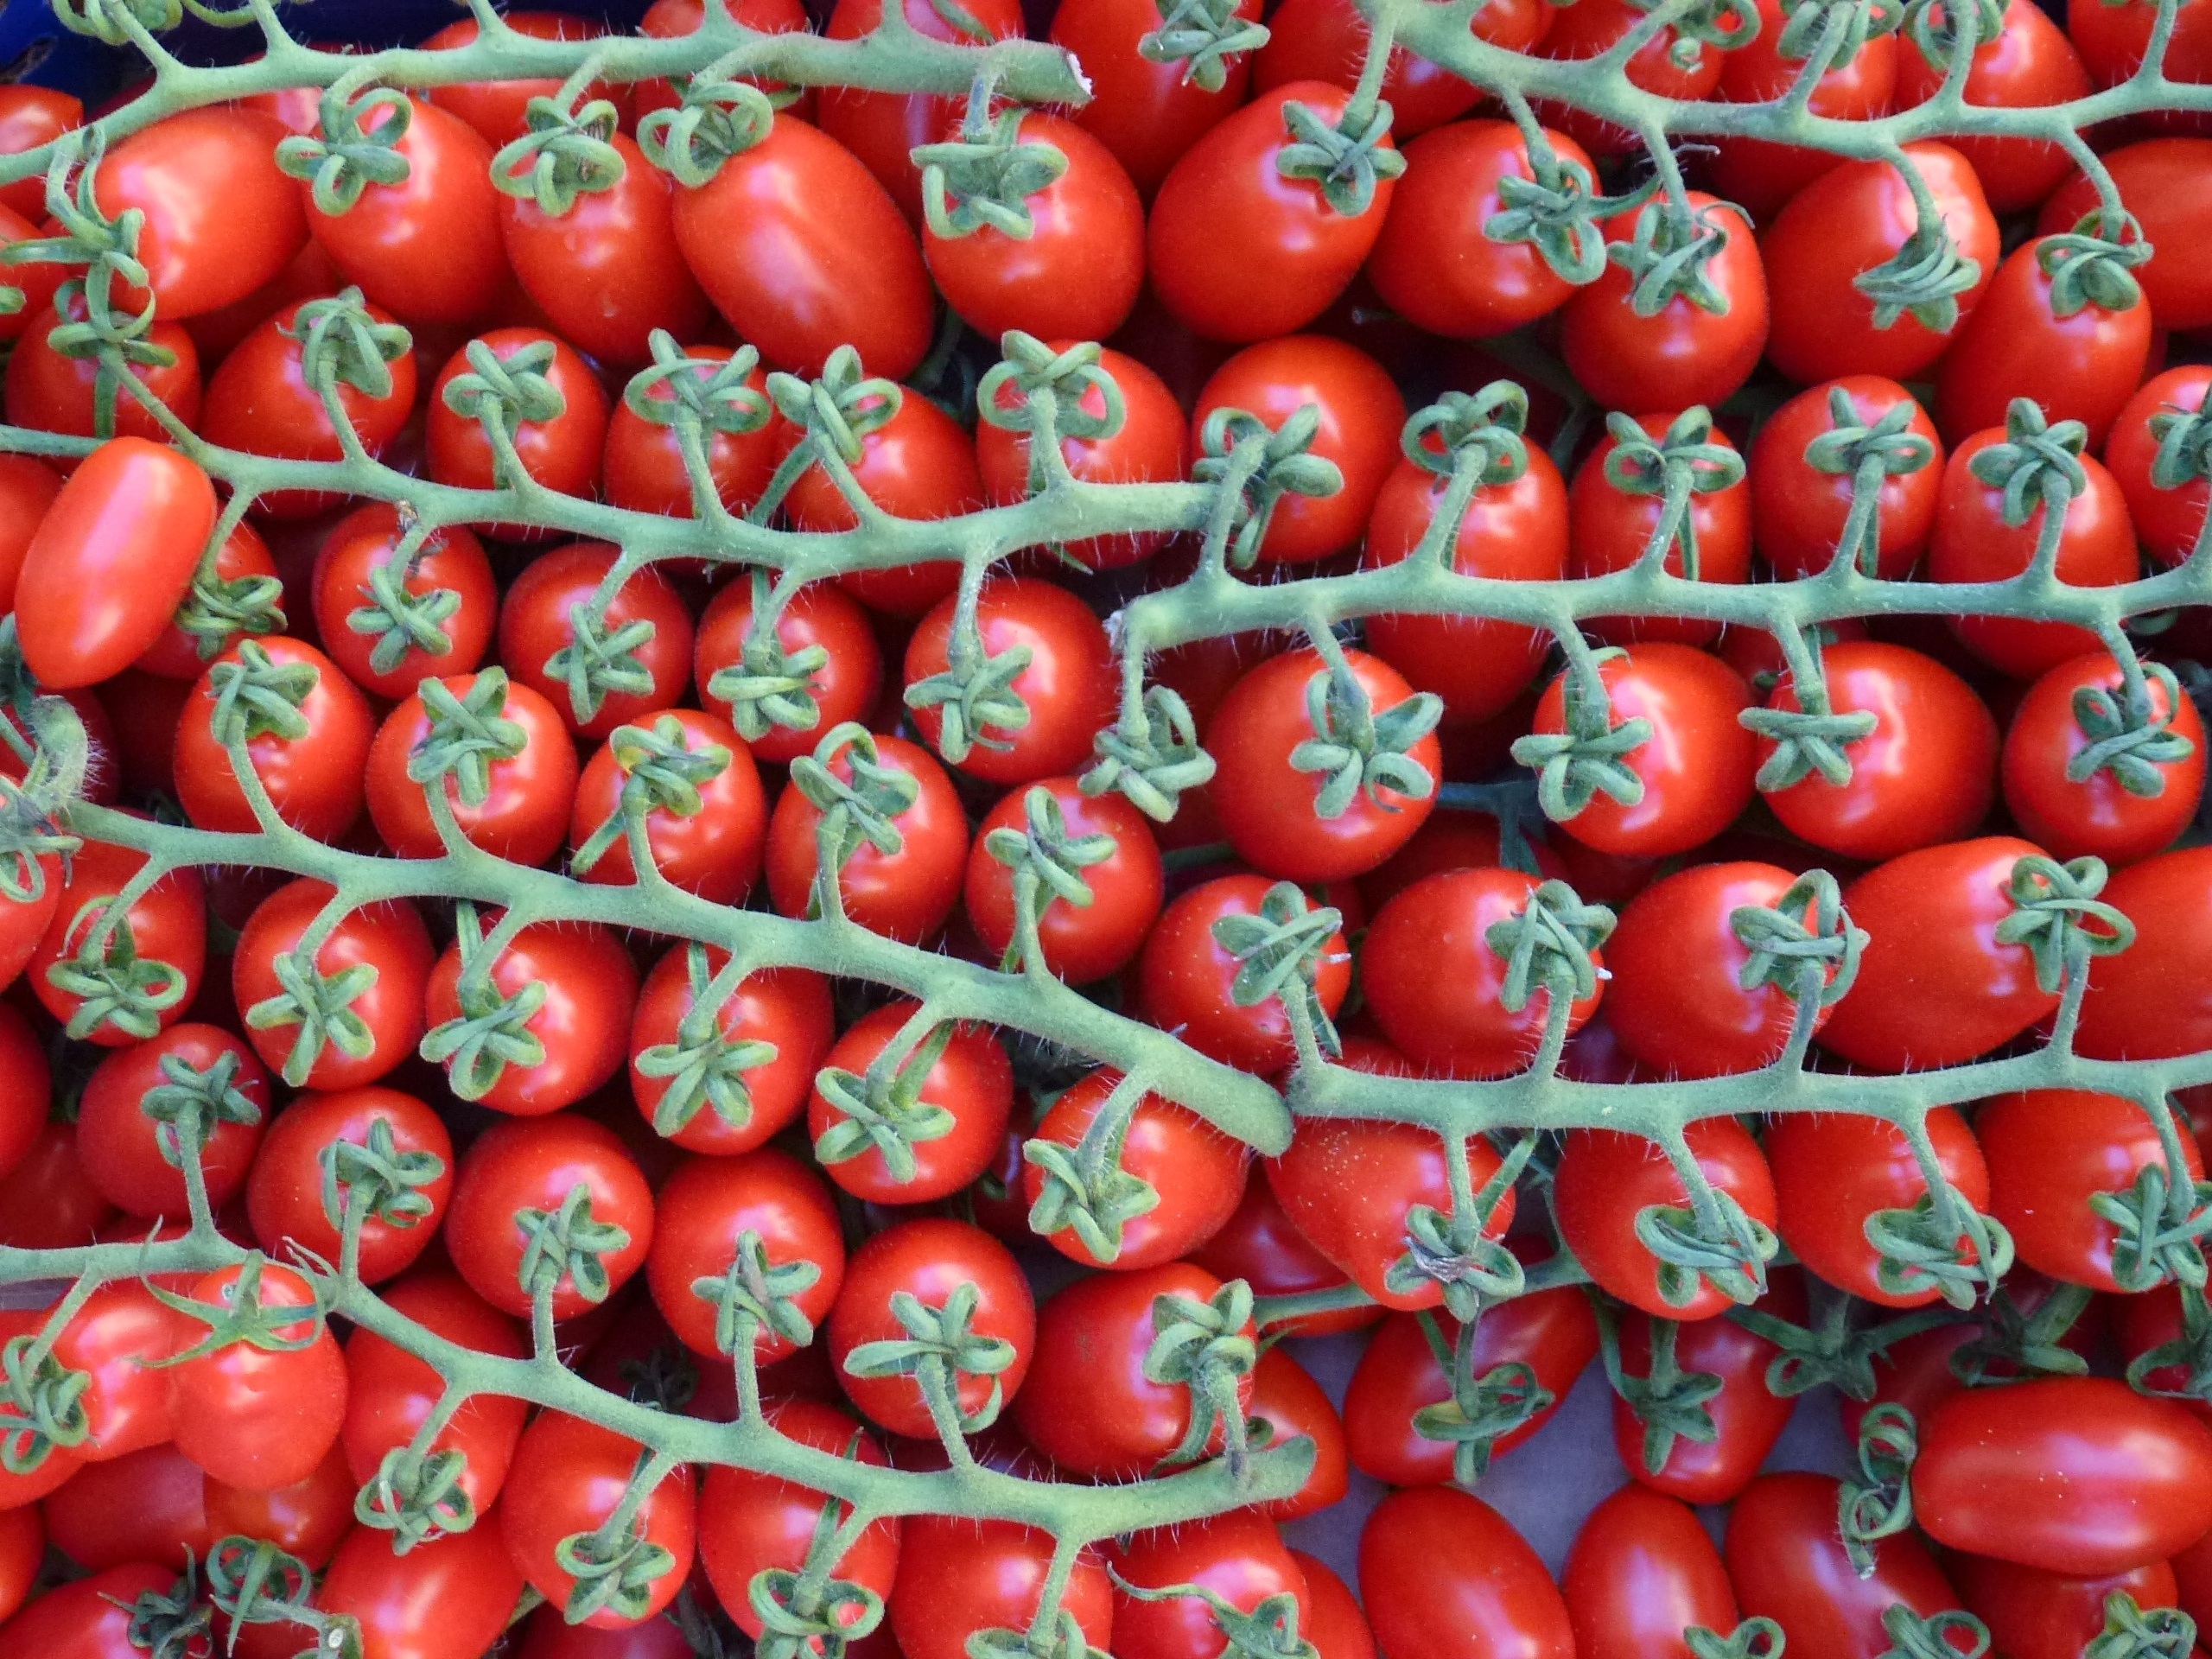
plant, fruit, flower, food, mediterranean, red, produce, vegetable, healthy, tomato, nutrition, vegetables, tomatoes, vitamins, rose hip, flowering plant, trusses, on the vine, land plant, potato and tomato genus, vegetarsisch